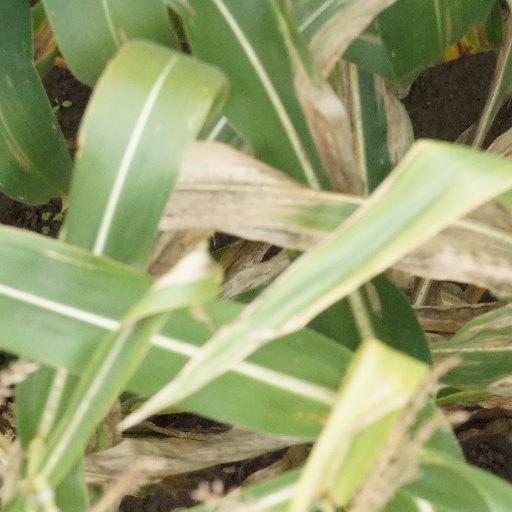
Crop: maize; corn